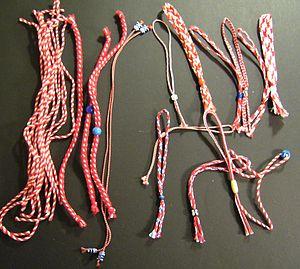
Martenitsa ou Pijo et Penda, une tradition Bulgare liée à la célébration de l'arrivée du printemps. Български: Мартеница или Пижо и Пенда, българска и румънска традиция, свързана с празнуване на идването на Пролетта.